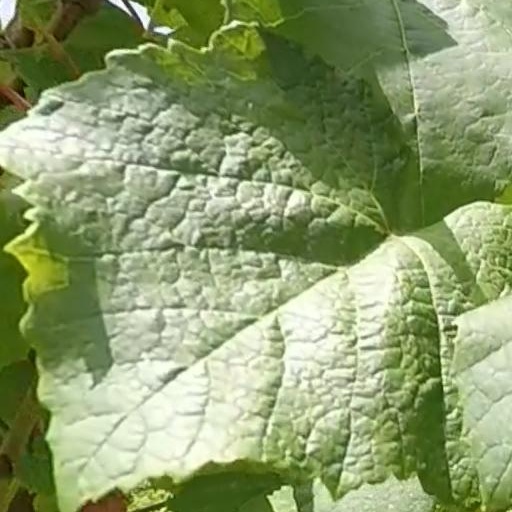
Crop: grape